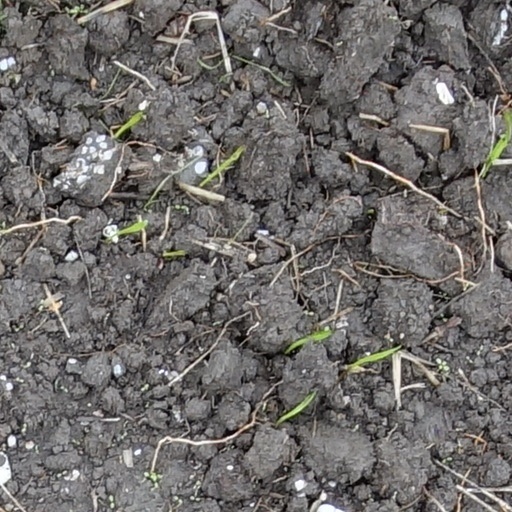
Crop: wheat